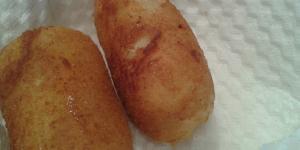
croquetas de patata y jamon